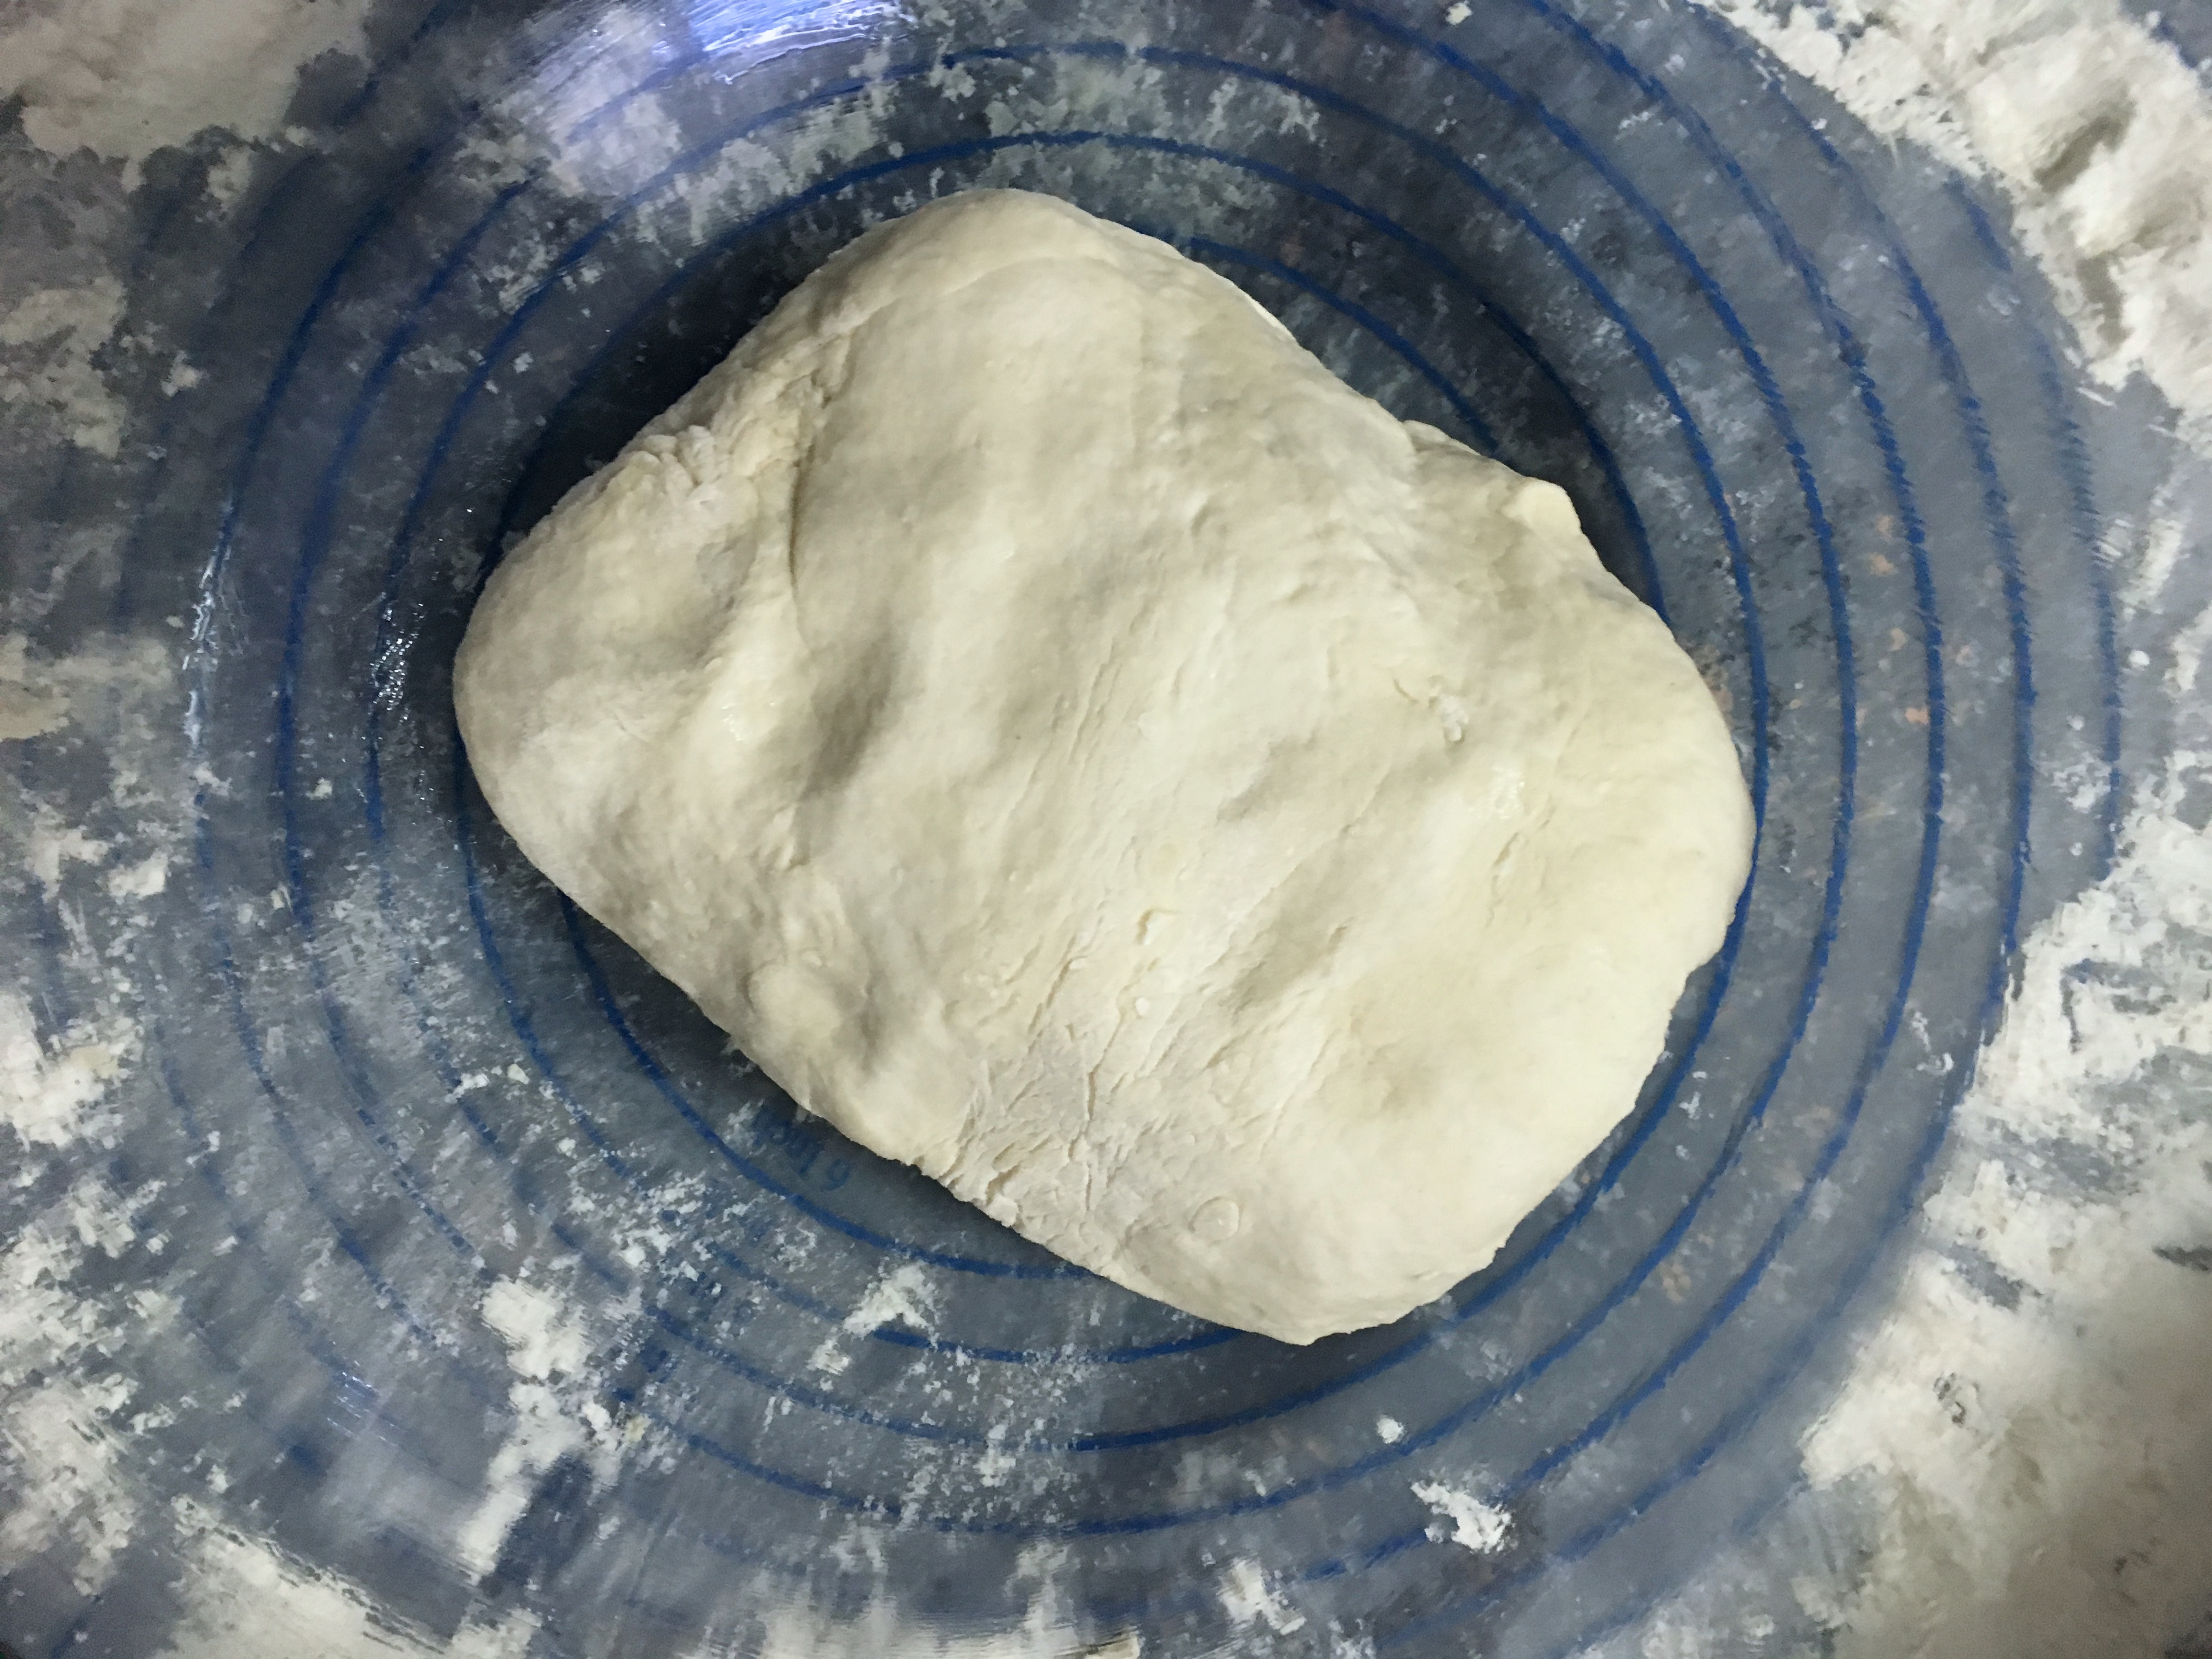
food, baking, bread, dough, powdered sugar, icing, baked goods